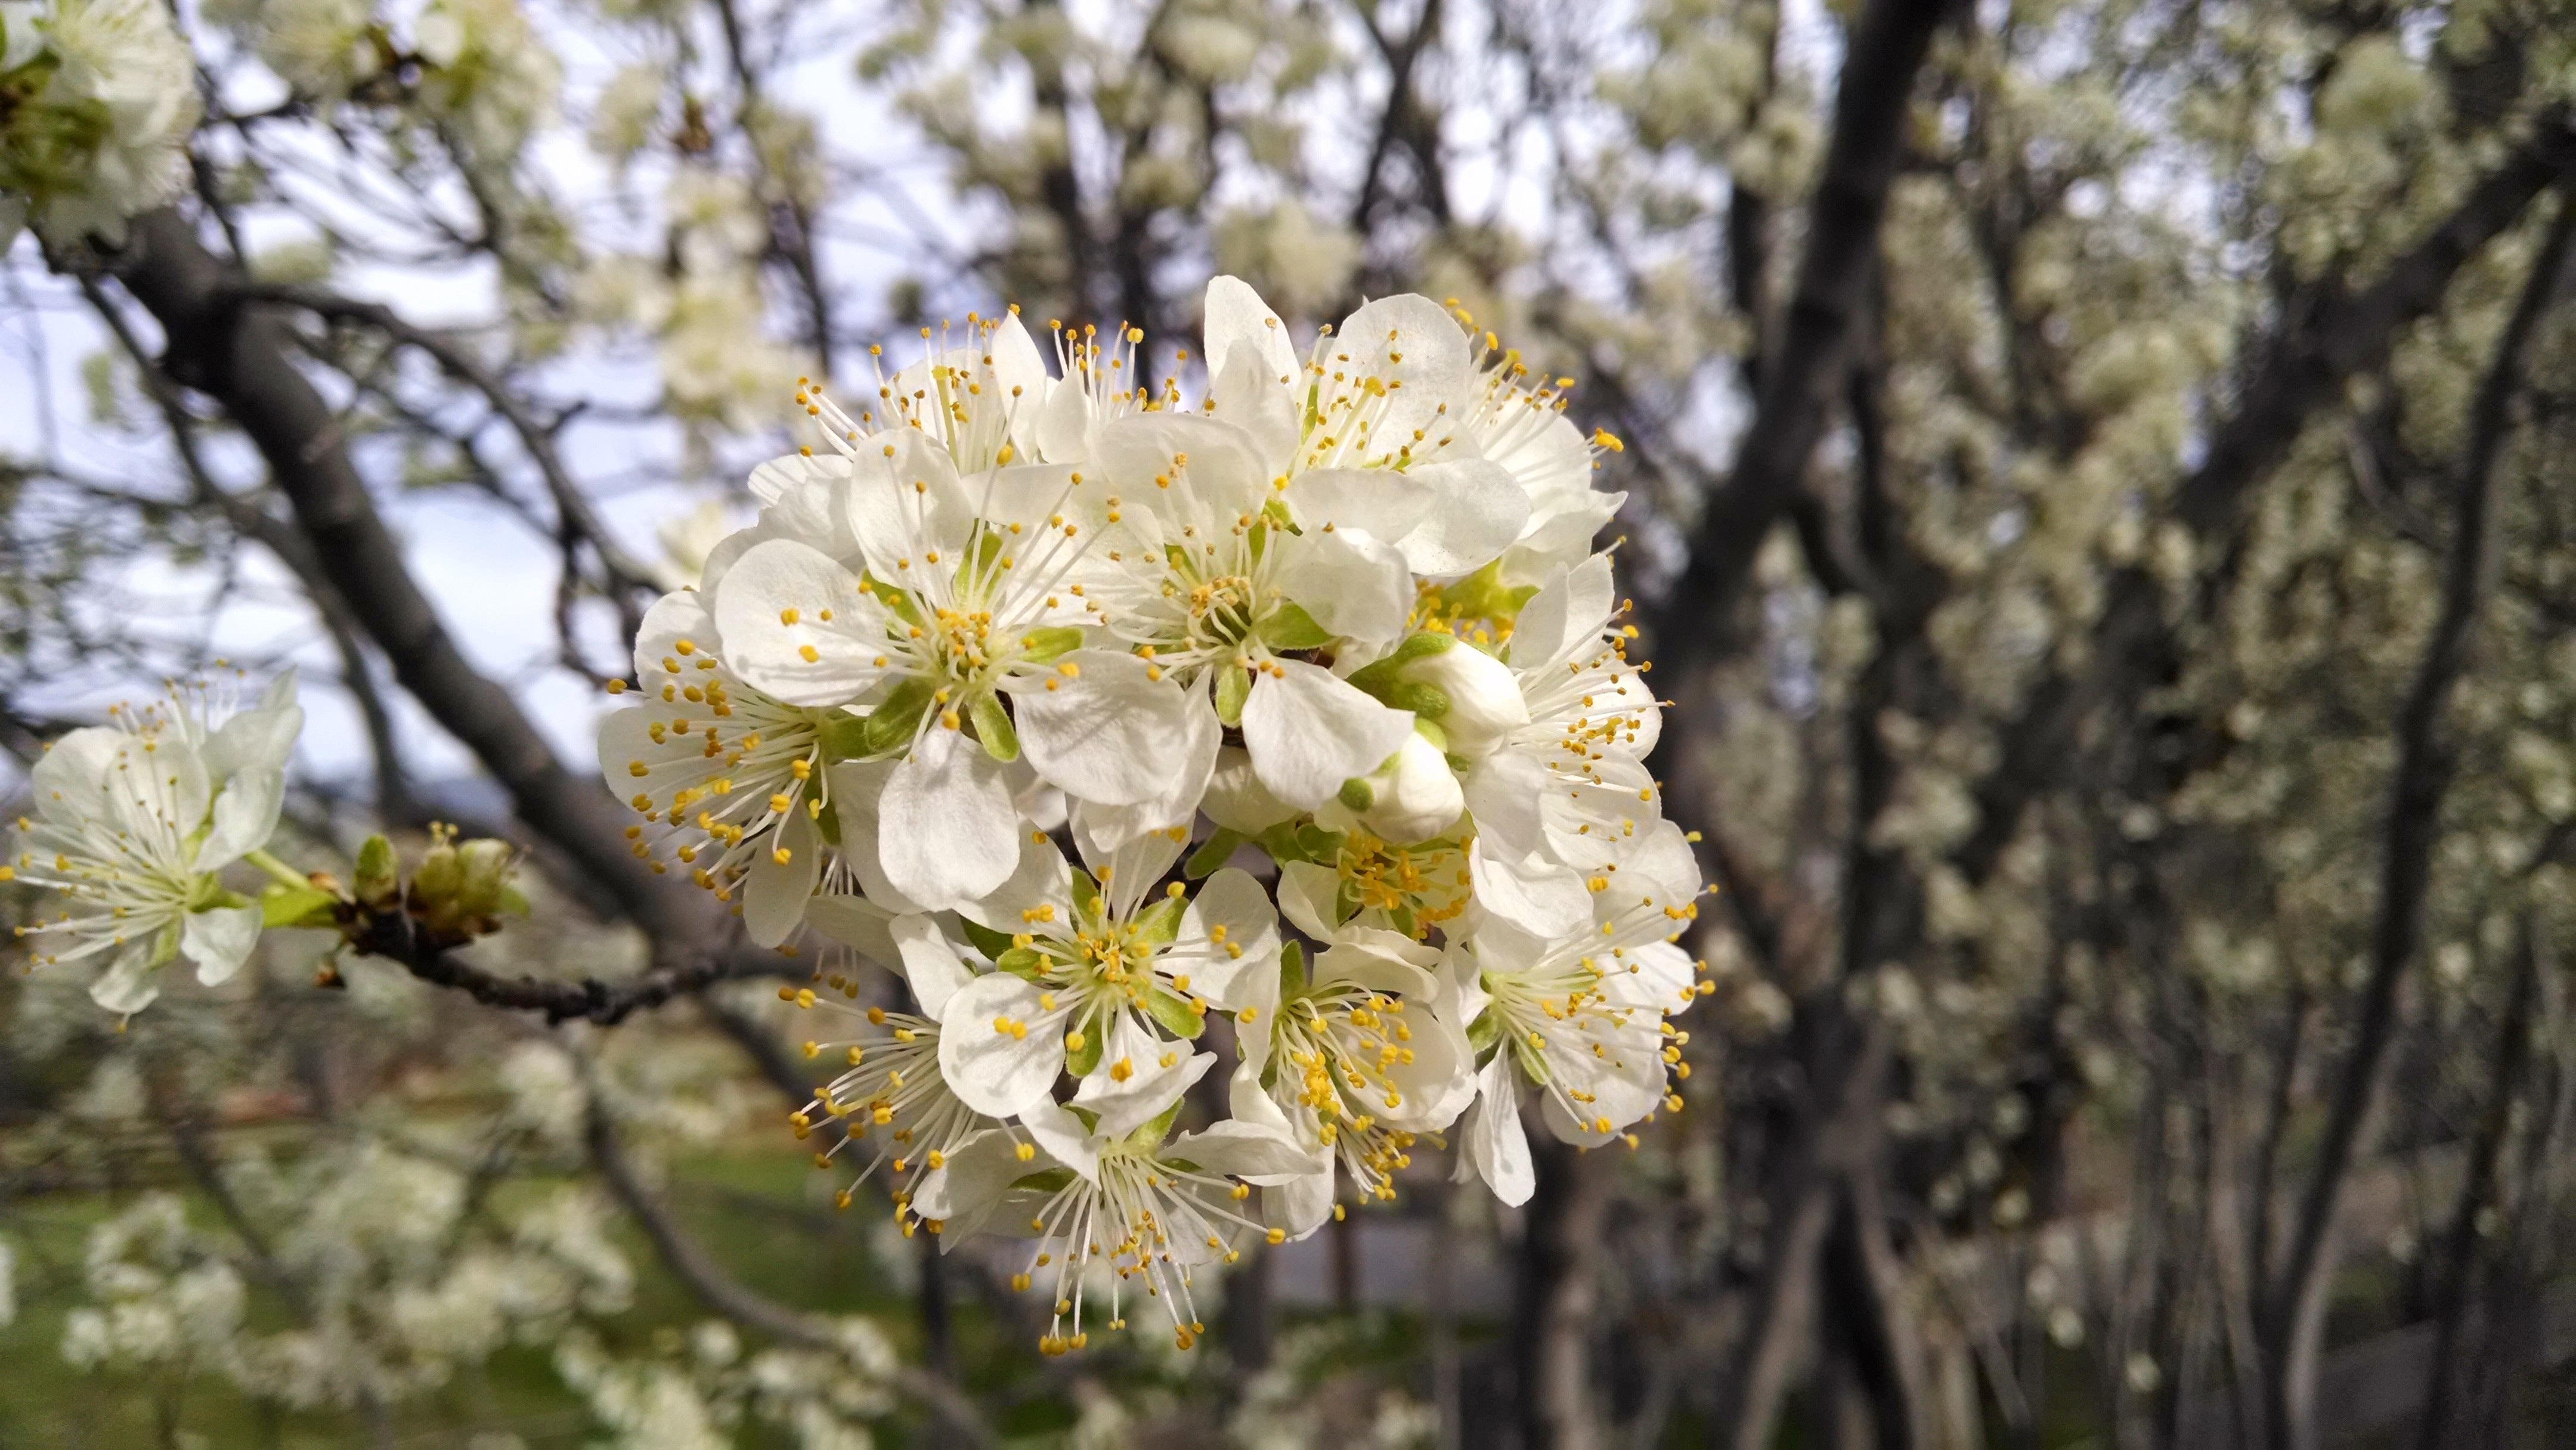
tree, nature, branch, blossom, plant, white, fruit, sunlight, flower, bloom, summer, floral, food, spring, produce, fresh, botany, flora, cherry blossom, wildflower, close up, shrub, bright, beauty, beautiful, flowering plant, woody plant, land plant